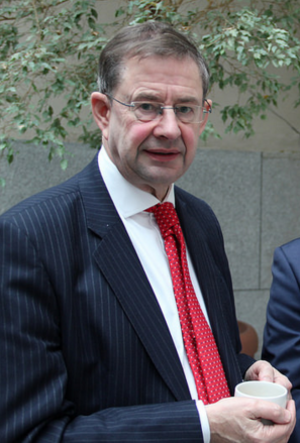
Le chef de Fianna Fáil est le plus haut responsable politique du parti politique Fianna Fáil en Irlande. Depuis le 26 janvier 2011, Micheál Martin occupe ce poste depuis la démission du Taoiseach Brian Cowen à la tête du parti.
Éamon Ó Cuív, est un homme politique irlandais.